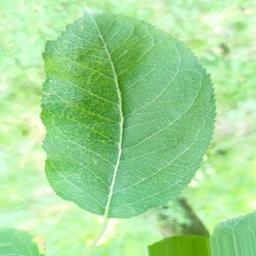
Label: Healthy